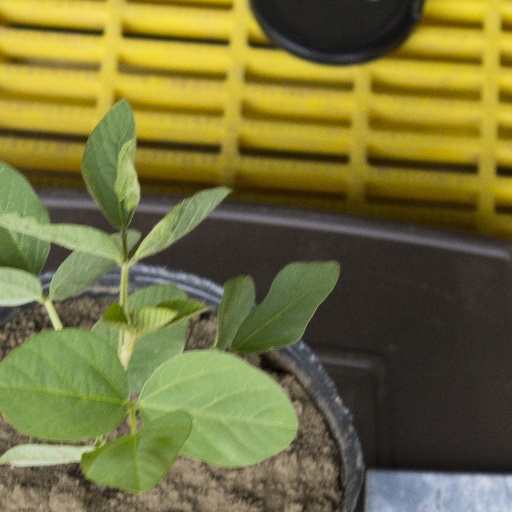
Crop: soybean